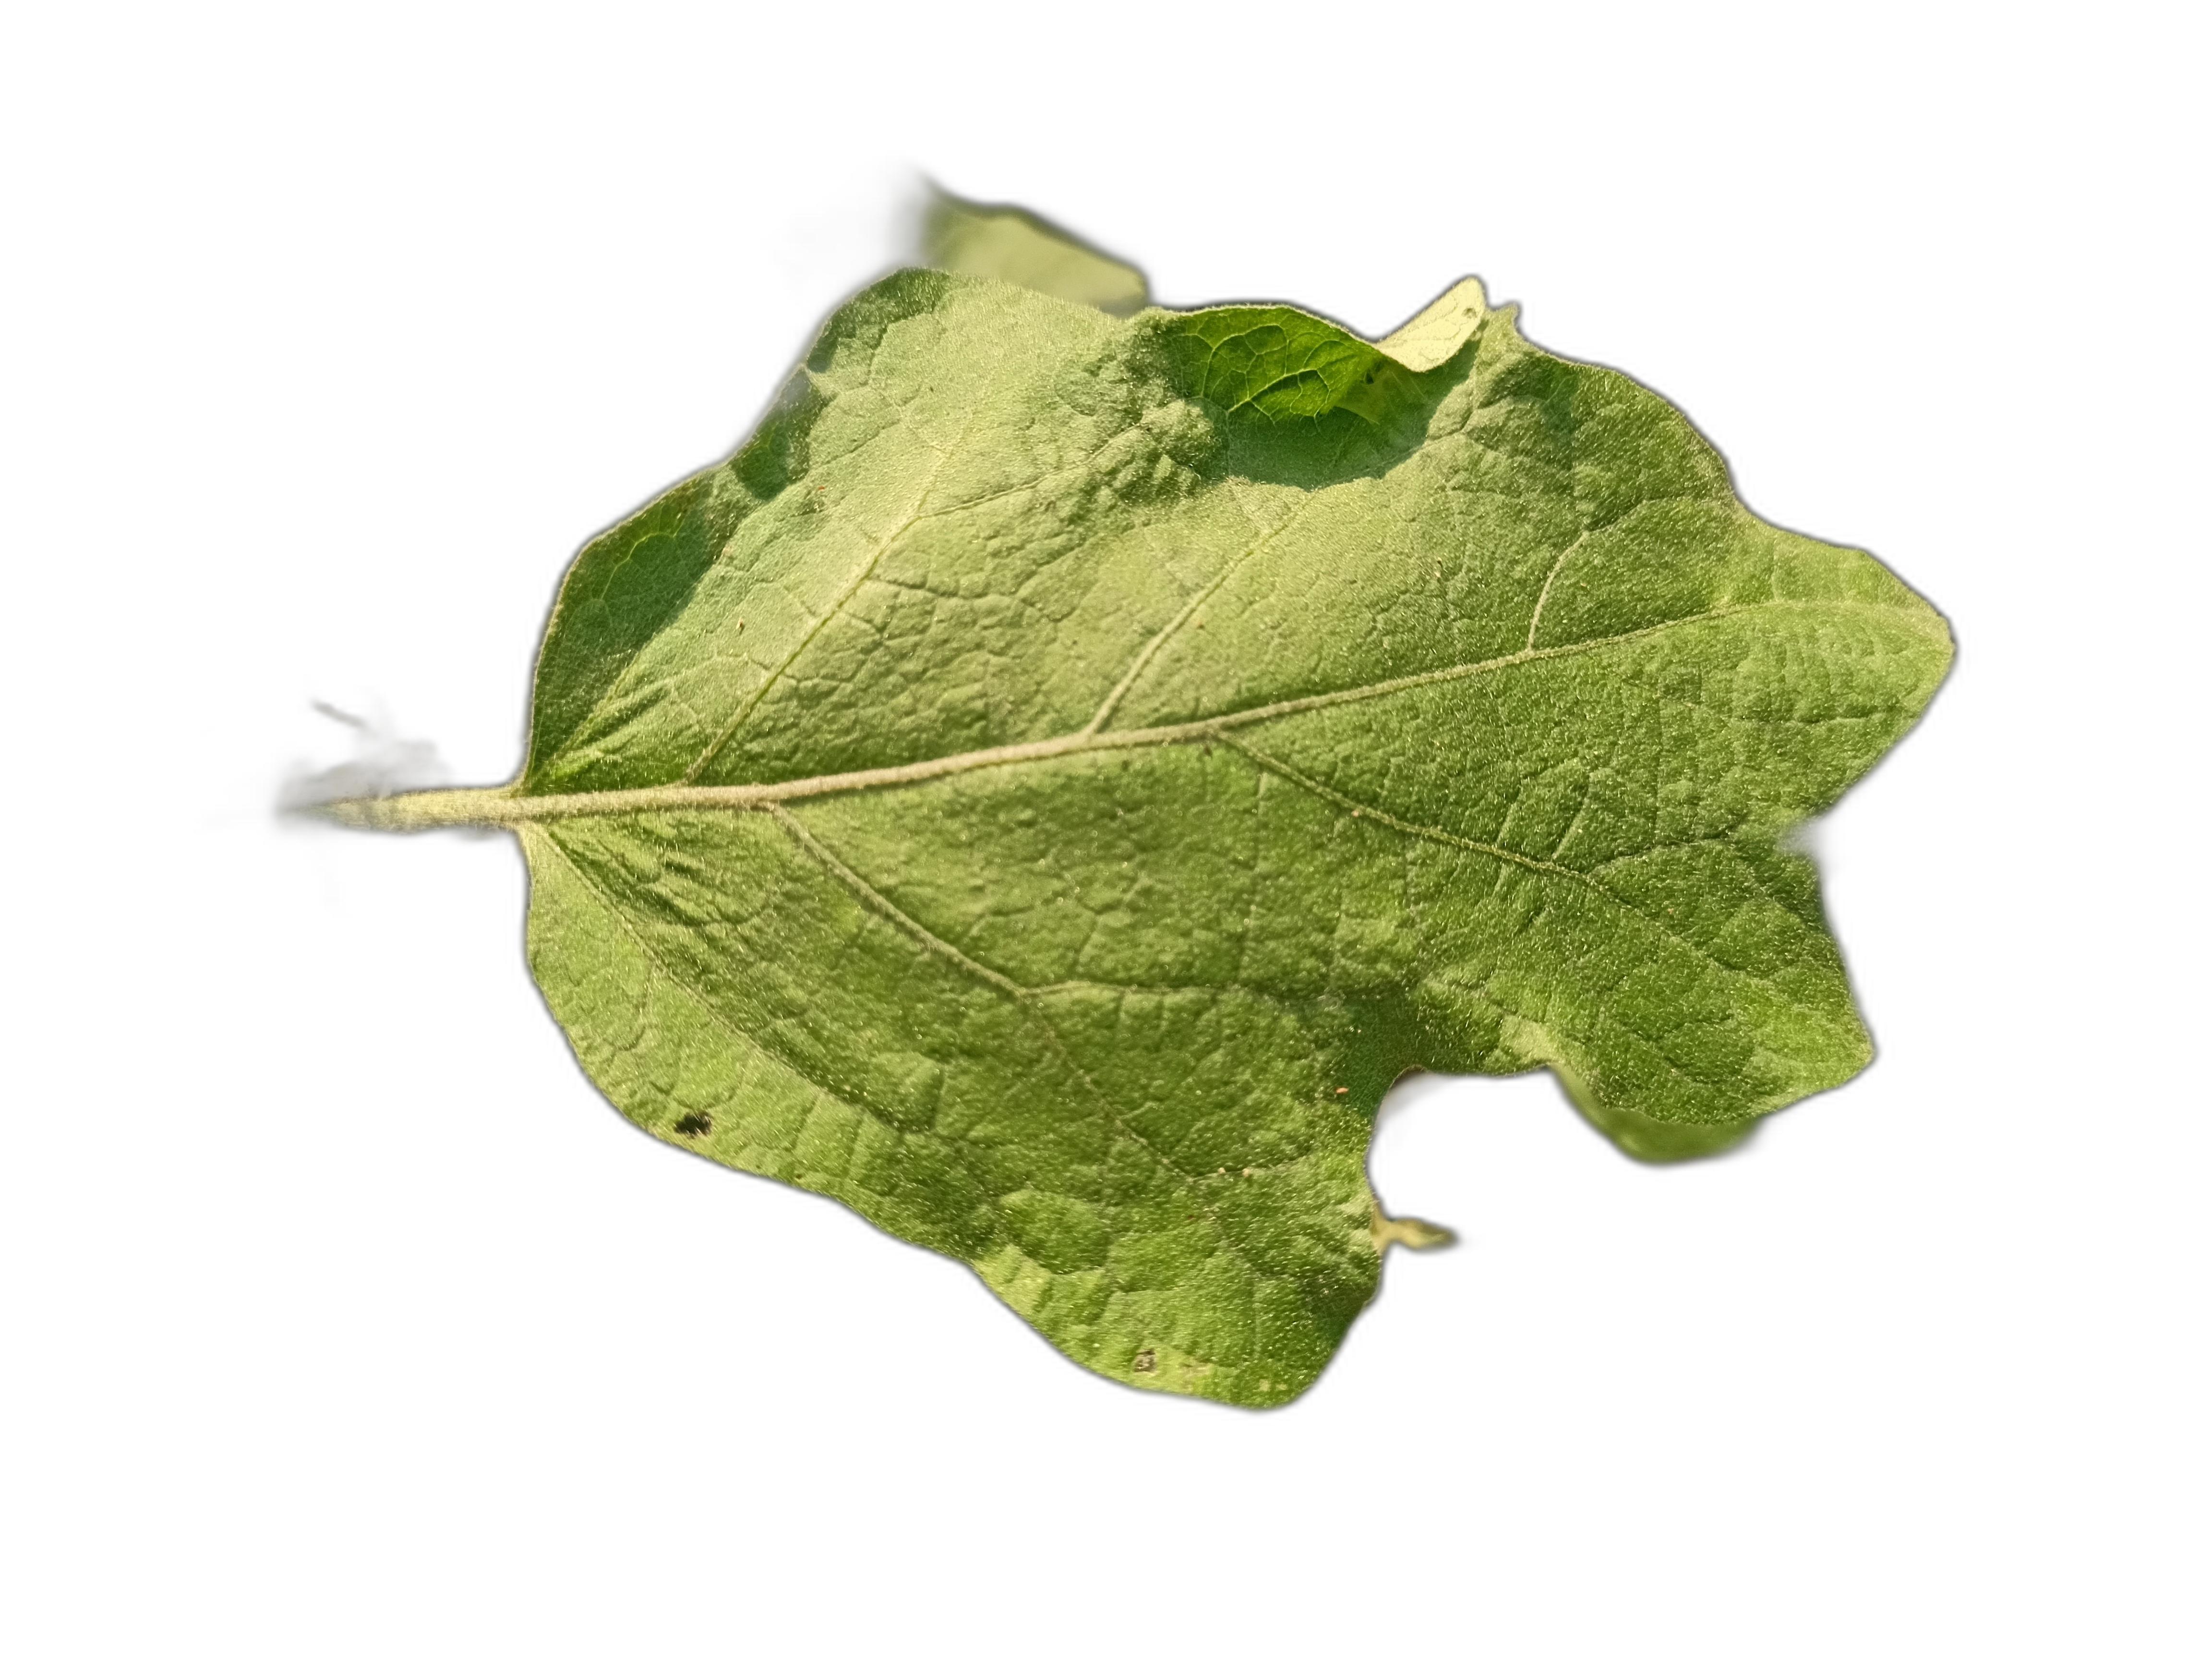
Label: Insect Pest Disease